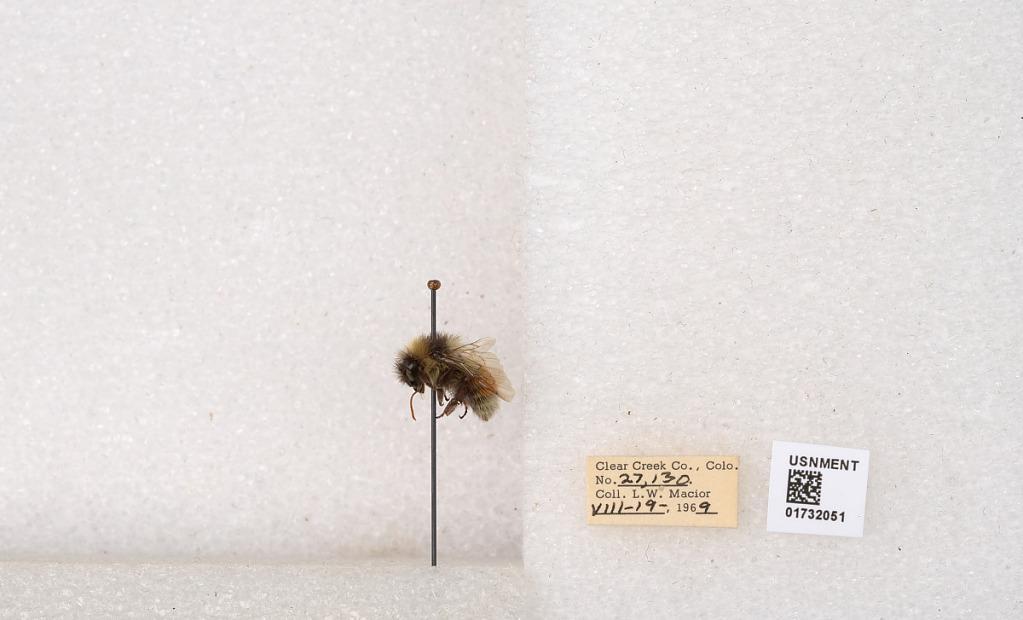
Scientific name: Bombus (Pyrobombus) sylvicola Kirby
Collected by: L. Macior
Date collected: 1969-8-19
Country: United States
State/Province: Colorado
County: Clear Creek
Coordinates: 39.7006, -105.694